Nester's Funky Bowling

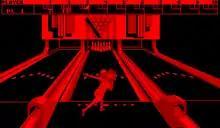
Gameplay of "Nester's Funky Bowling". It features the Virtual Boy's trademark red and black visuals.

Players control Nester, a character from the "Nintendo Power" magazine's comic section, or his twin sister Hester, as they attempt to prove their superiority over one another. Like all other Virtual Boy games, "Nester's Funky Bowling" uses a red-and-black color scheme and uses parallax, an optical trick that is used to simulate a 3D effect. There are four ranks that are achieved based on their score, which is based on normal bowling rules - the ranks are Beginner, Intermediate, Advanced, and Pro. Players may adjust their character in order to hit it how they like, such as using pins ricocheting or bouncing in order to knock more down.